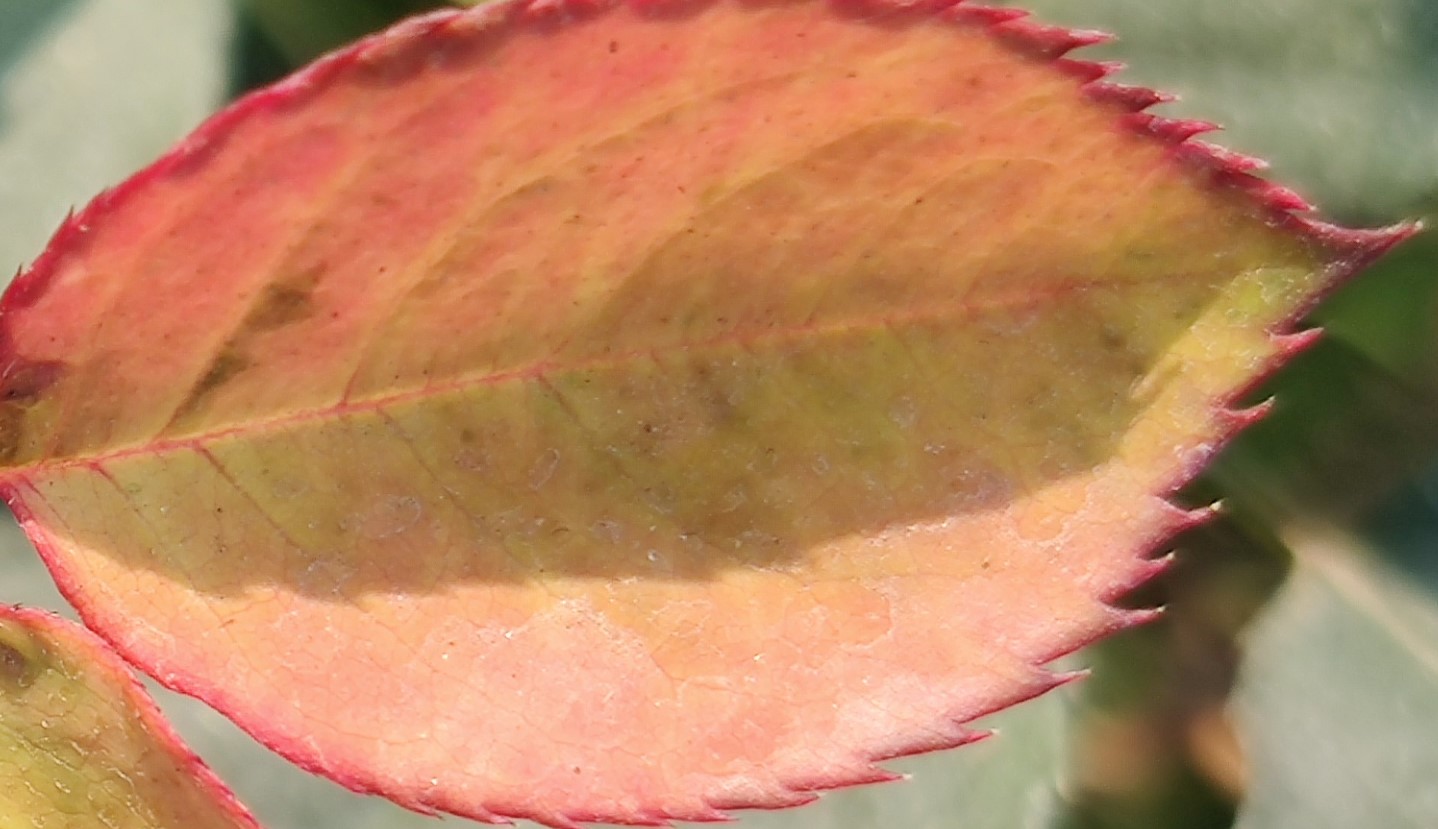
Label: Downy Mildew